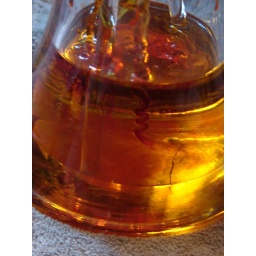
this is what i used to stand up my glass flowers in the vase